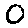
Label: 0